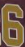
Number: 6